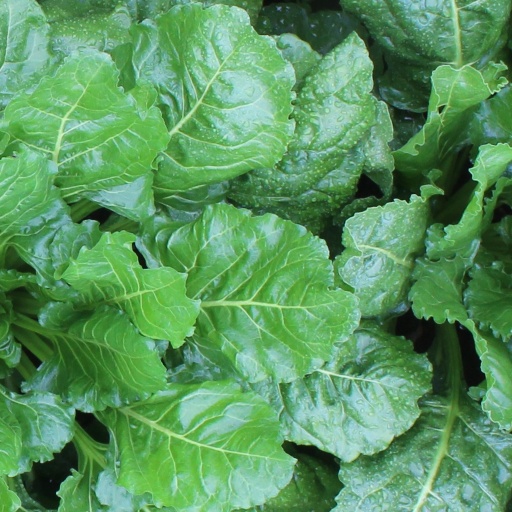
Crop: sugar beet